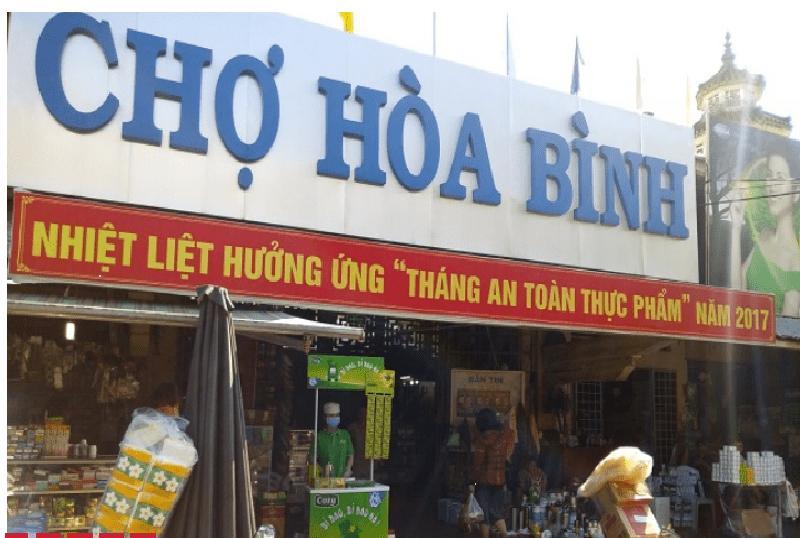
ở phía trước khu chợ có sự xuất hiện của một cái bảng hiệu màu trắng